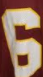
Number: 6